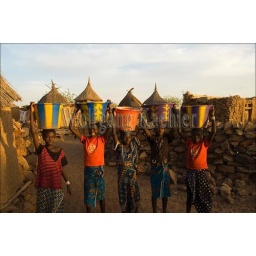
Mali, near bandiagara, dogon country, djiguibombo dogon village, dogon girls with water from well on their way home